The Rebel Set

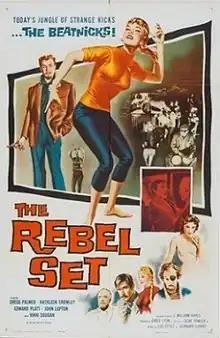
Theatrical release poster

The Rebel Set is a 1959 American crime drama film in black and white directed by Gene Fowler Jr. It was later featured and riffed on "Mystery Science Theater 3000" in Season 4.